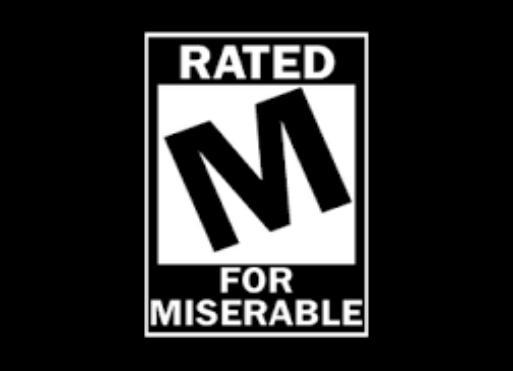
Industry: Others